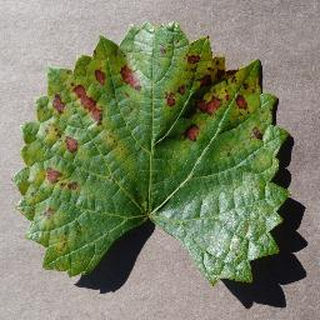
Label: grape_esca_black_measles